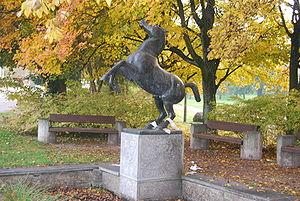
Seuzach est une commune suisse du canton de Zurich, située dans le district de Winterthour.